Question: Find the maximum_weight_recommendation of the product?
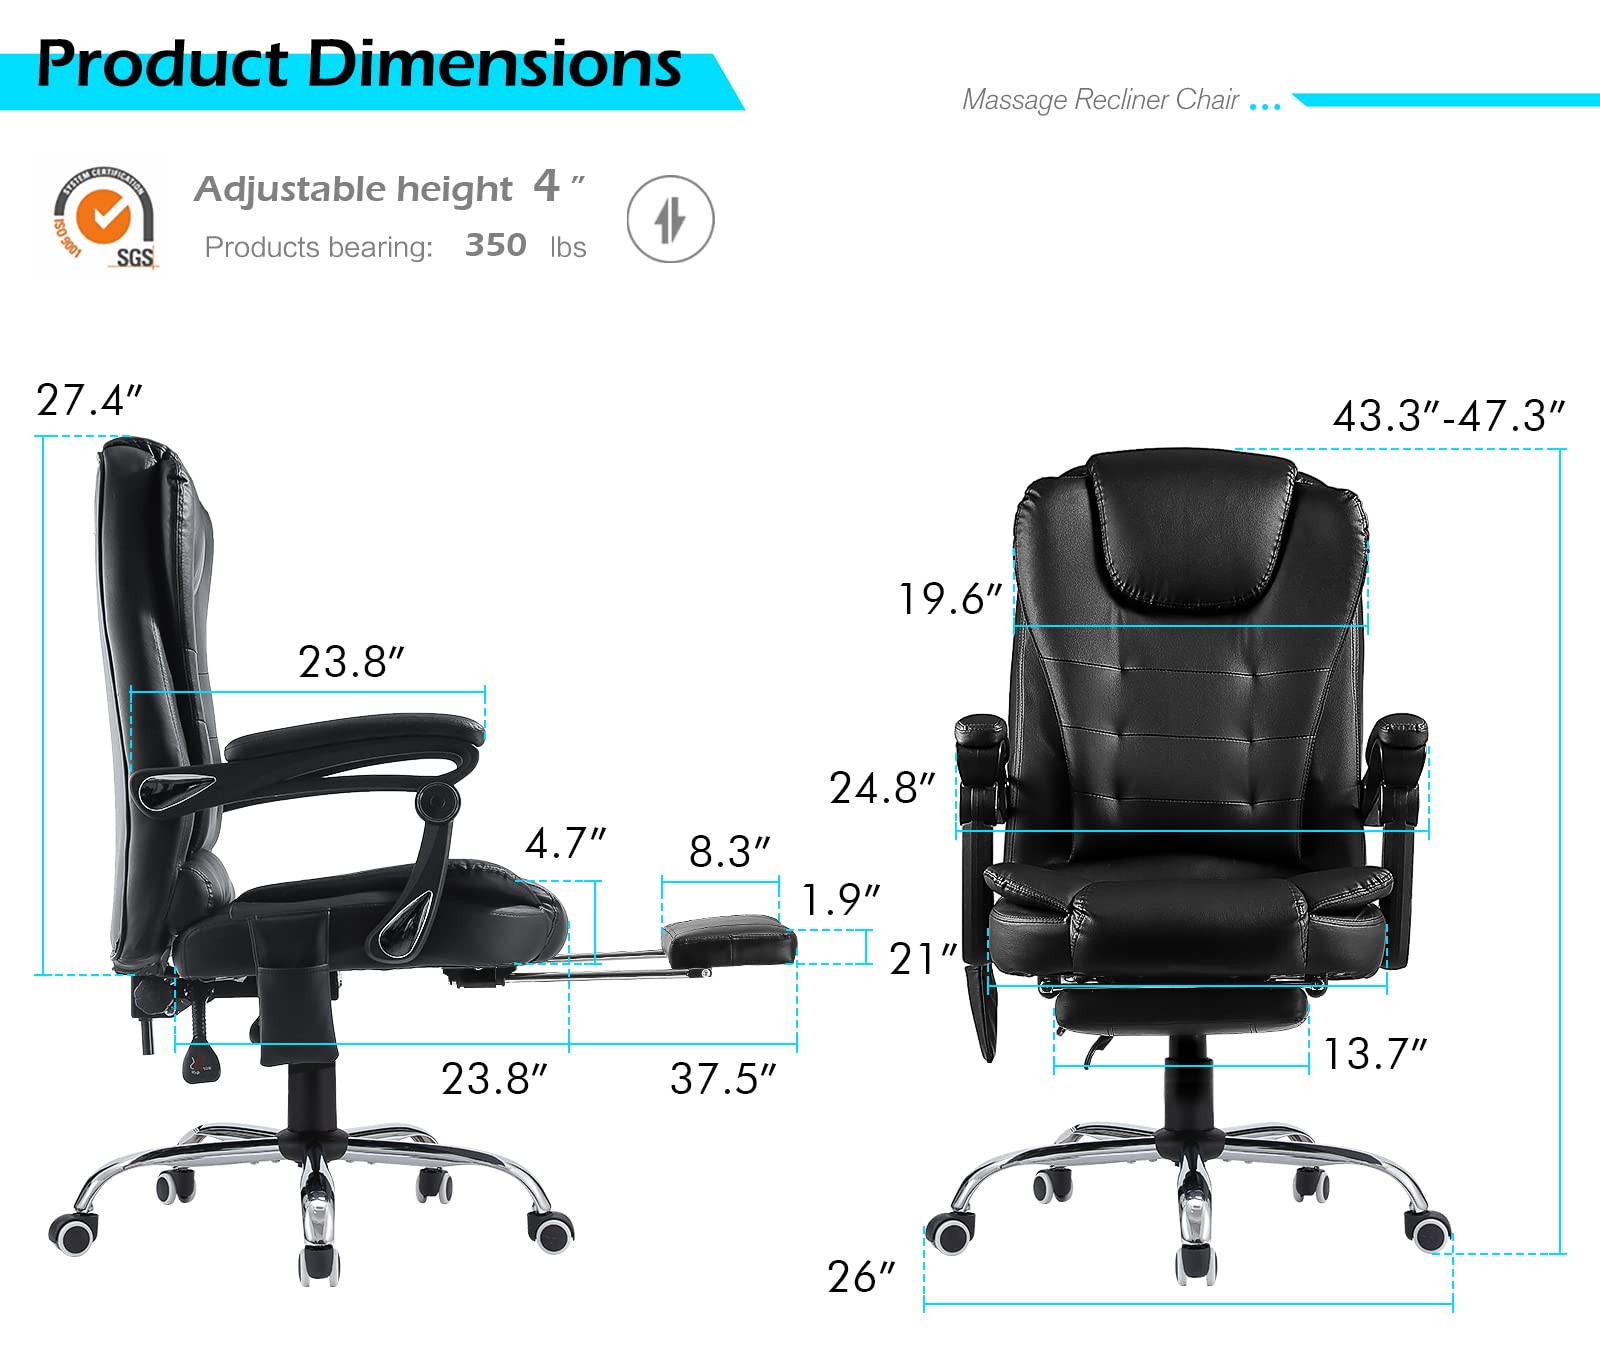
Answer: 350 pound